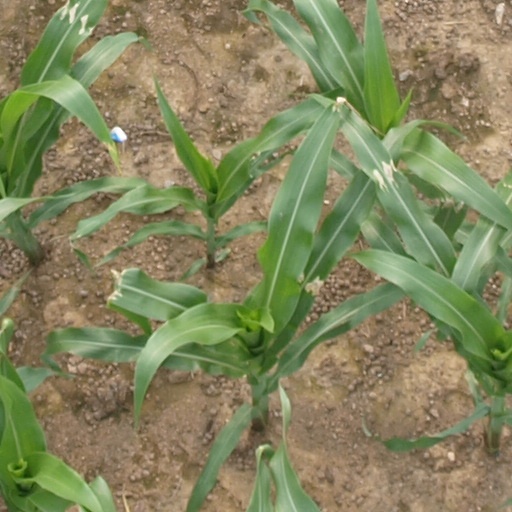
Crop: maize; corn